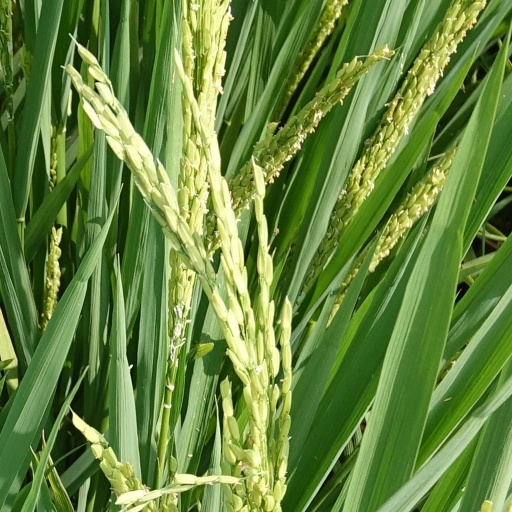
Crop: rice